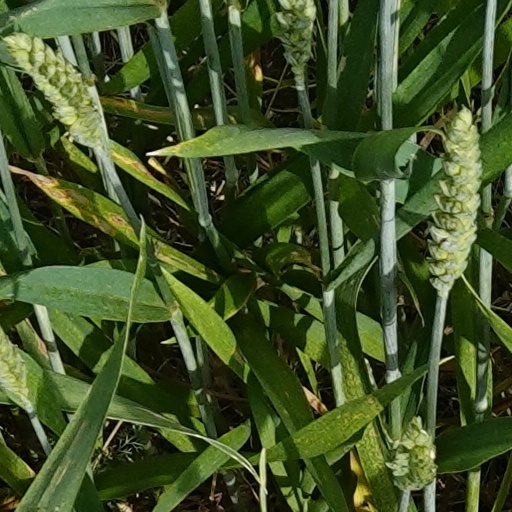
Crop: wheat